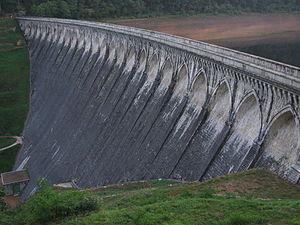
Barrage de la Tache à Renaison (Loire, France).
Le barrage de la Tache se situe sur la commune de Renaison dans la Loire.